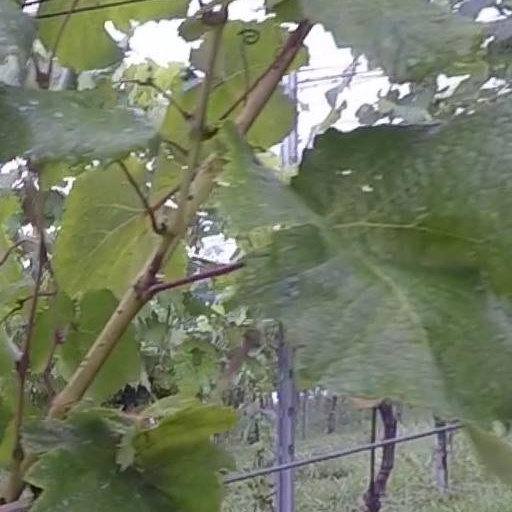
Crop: grape